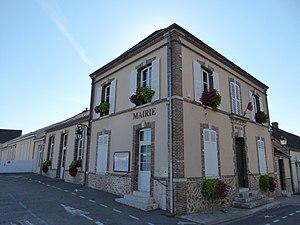
mairie, Thivars, Eure-et-Loir (France).
Thivars est une commune française située dans le département d'Eure-et-Loir en région Centre-Val de Loire.